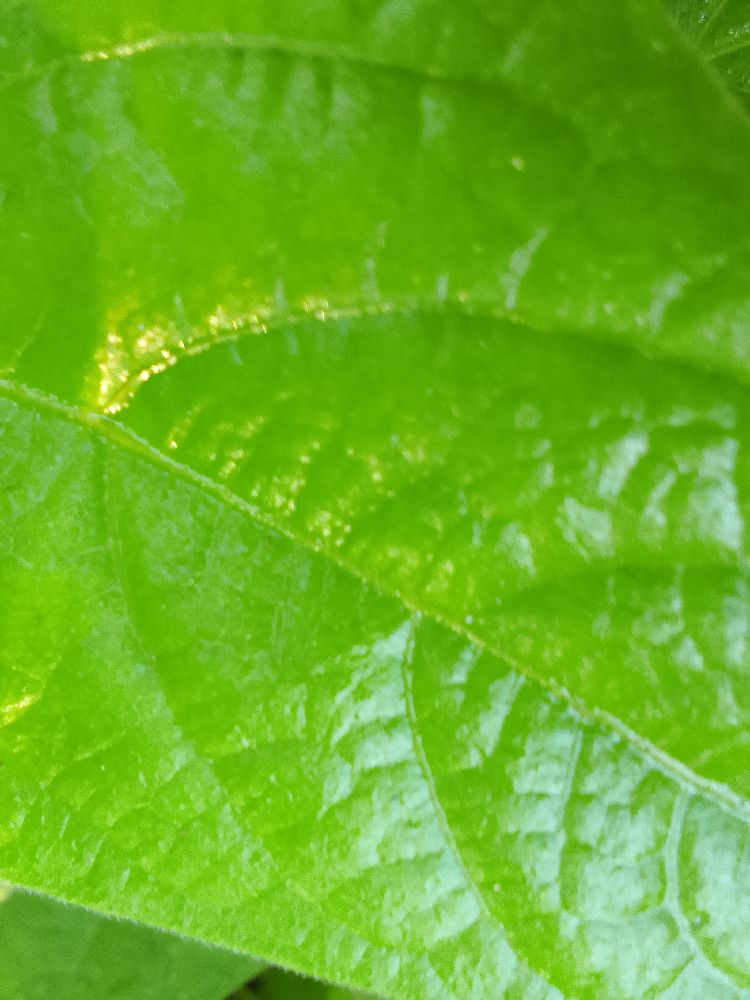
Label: healthy